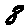
Label: 8